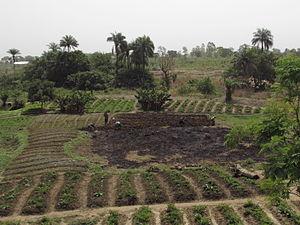
L'agriculture est la première source de richesse du Bénin. Les services constituent le secteur le plus important de l'économie béninoise et sont suivis par l'agriculture. Elle contribue pour 32,7 % en moyenne au PIB, 75 % aux recettes d’exportation, 15 % aux recettes de l’État et fournit environ 70 % des emplois. Elle contribue aussi et surtout à assurer la sécurité alimentaire du pays.